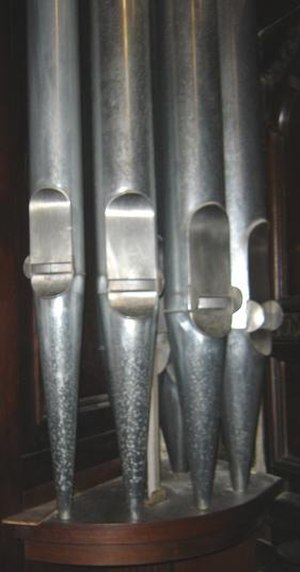
Orgelpibe
Orgelpiber (labialpiber i facade)
En orgelpibe er en del af et orgel, der frembringer lyd ved at luft blæses ind i piben. Der findes to typer af orgelpiber: labialpiber og tungepiber.